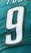
Number: 9